Common sense

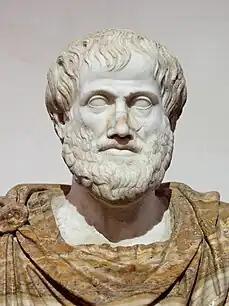
Aristotle, the first person known to have discussed "common sense", described it as the ability with which animals (including humans) process sense-perceptions, memories and imagination in order to reach many types of basic judgments. In his scheme, only humans have real reasoned thinking, which takes them beyond their common sense.

The origin of the term "common sense" is in the works of Aristotle. writes that "In different ways the philosophers of medieval Latin and Arabic tradition, from Al-Farabi to Avicenna, Averroës, Albert, and Thomas, found in the "De Anima" and the "Parva Naturalia" the scattered elements of a coherent doctrine of the "central" faculty of the sensuous soul." It was "one of the most successful and resilient of Aristotelian notions".